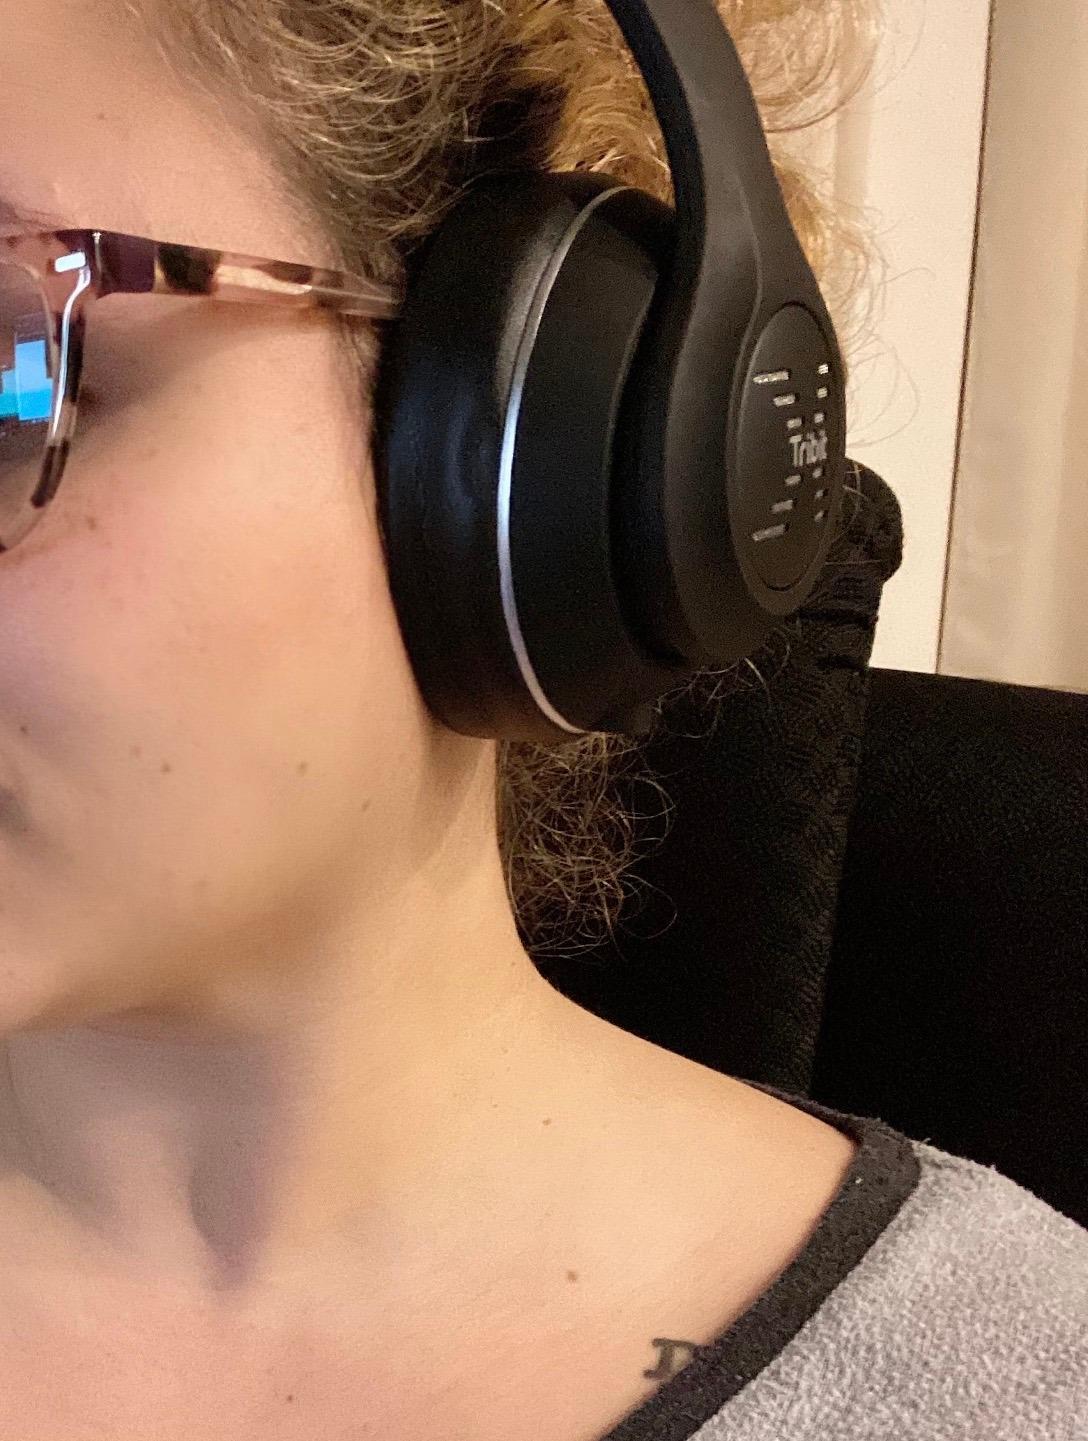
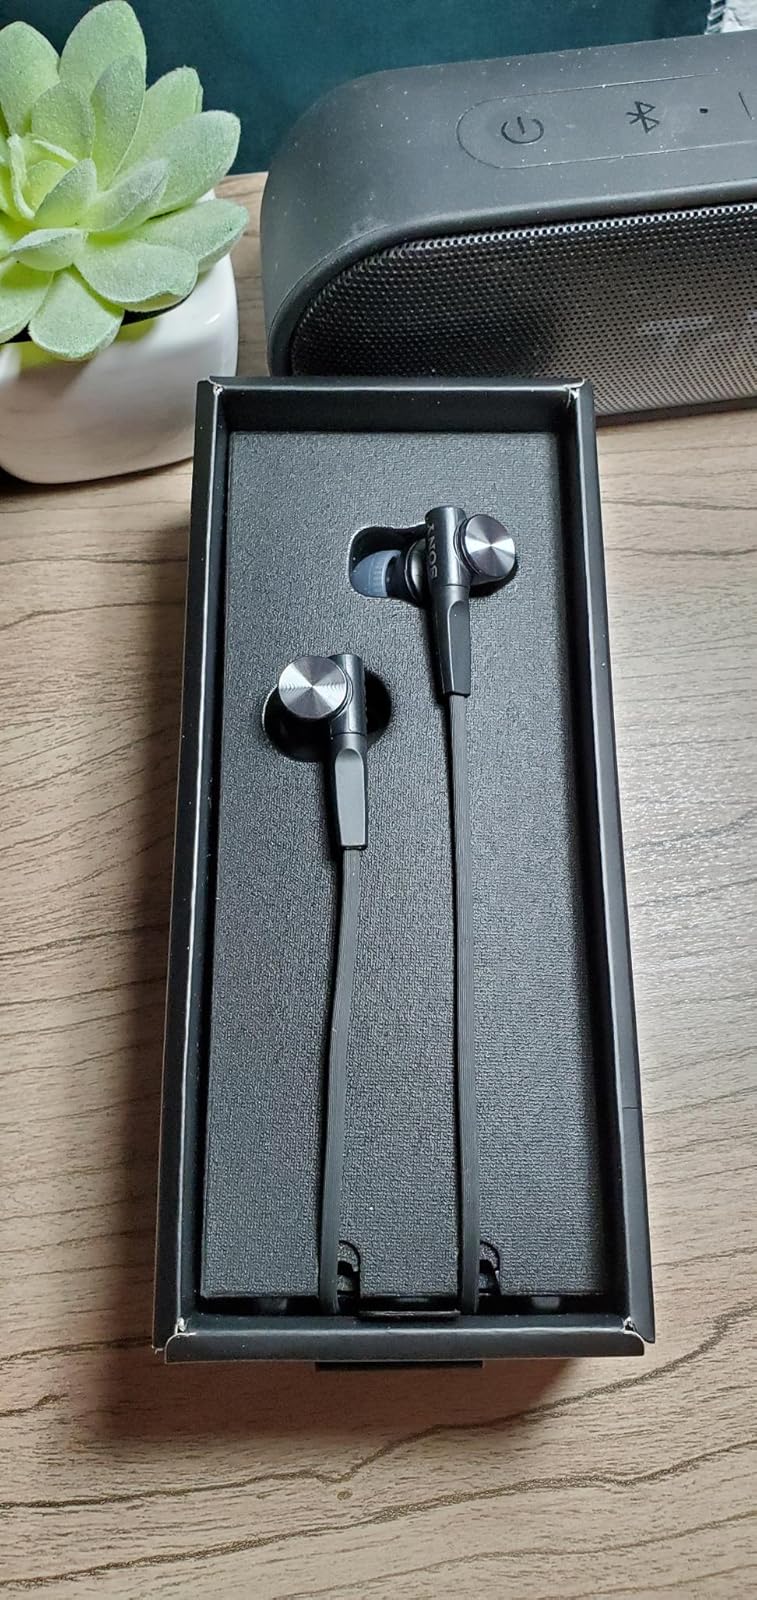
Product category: headphones
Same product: no